Terrible-class ironclad

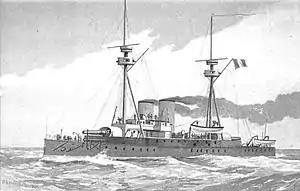
Sketch of "Caïman"

The ships of the "Terrible" class, with the exception of "Caïman", were long between perpendiculars, long at the waterline, and long overall. They had a beam of at the waterline and an average draft of . They displaced . "Caïman" had a slightly different hull shape at her stern; she was 82,8 m between perpendiculars, at the waterline, and overall. She had a beam of , and her draft decreased to ; her displacement was . The ships were significantly overweight when they entered service, being some too heavy, which hampered stability.